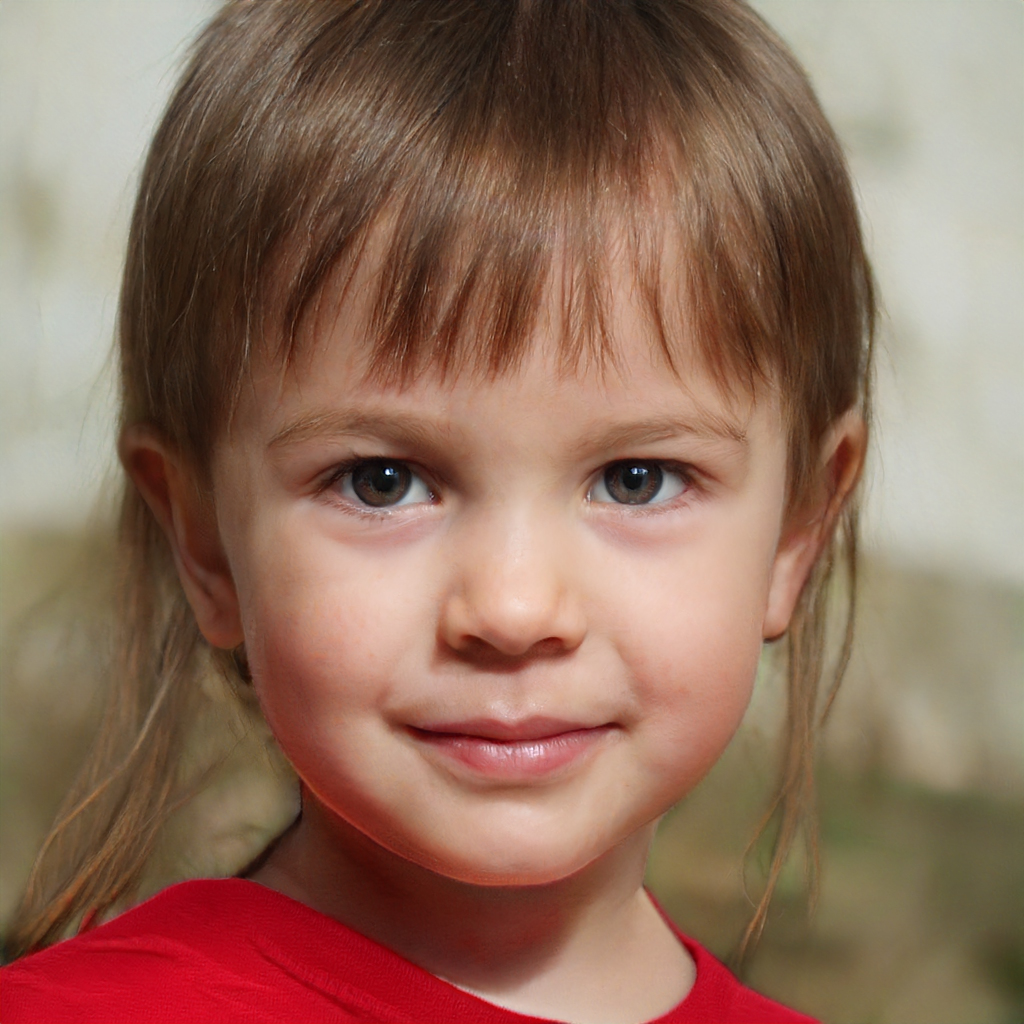
Portrait style: Real Portrait